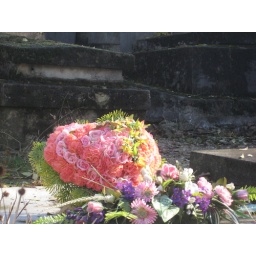
This grave was near the grave of Frederic Chopin, and I was enchanted by this heart-shaped cushion of pink roses and orange carnations.